Andrea Medina

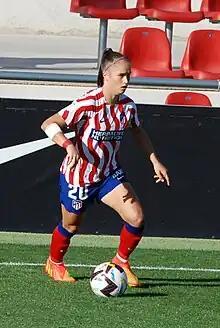

Andrea Medina Martín (born 11 May 2004) is a Spanish professional footballer who plays as a defender for Atlético Madrid.